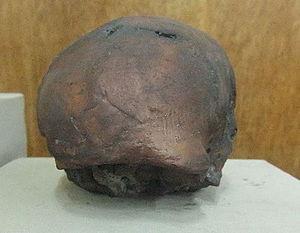
L' enfant de Mojokerto, également appelé Mojokerto 1 et Perning 1, est un Homo erectus immature connu par son crâne fossilisé découvert près de Mojokerto et daté de 1,4 million d'années environ. Ce fossile a suscité interrogations et débats concernant le genre auquel il appartient et, surtout, au sujet de l'âge de l'enfant au moment de son décès, et de la datation du crâne.
Cette liste de fossiles d'hominidés présente un certain nombre de fossiles d'hominines selon un classement chronologique. Il existe des milliers de fossiles, dont beaucoup sont fragmentaires et ne consistent qu'en de simples dents ou fragments d'os isolés. Cette liste ne se veut pas exhaustive, mais présente les principaux spécimens découverts. La plupart de ces fossiles se situent sur des branches ou des rameaux distincts de la branche hypothétique menant à Homo sapiens.